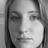
Emotion: sad